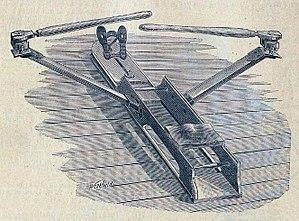
Rameur en 1892 (aviron).
L'aviron fait partie de la famille des sports nautiques. C'est un sport olympique depuis la création des Jeux olympiques modernes en 1896 sous l'impulsion du baron Pierre de Coubertin. Ce sport consiste à propulser une forme, étroite et allongée, de traînière à l'aide de rames, également appelées avirons, ou communément dans le milieu des pratiquants francophones « pelles ». On distingue deux catégories : l'aviron de rivière et l'aviron de mer.